Atom

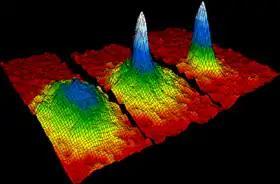
Graphic illustrating the formation of a Bose–Einstein condensate

Quantities of atoms are found in different states of matter that depend on the physical conditions, such as temperature and pressure. By varying the conditions, materials can transition between solids, liquids, gases, and plasmas. Within a state, a material can also exist in different allotropes. An example of this is solid carbon, which can exist as graphite or diamond. Gaseous allotropes exist as well, such as dioxygen and ozone.